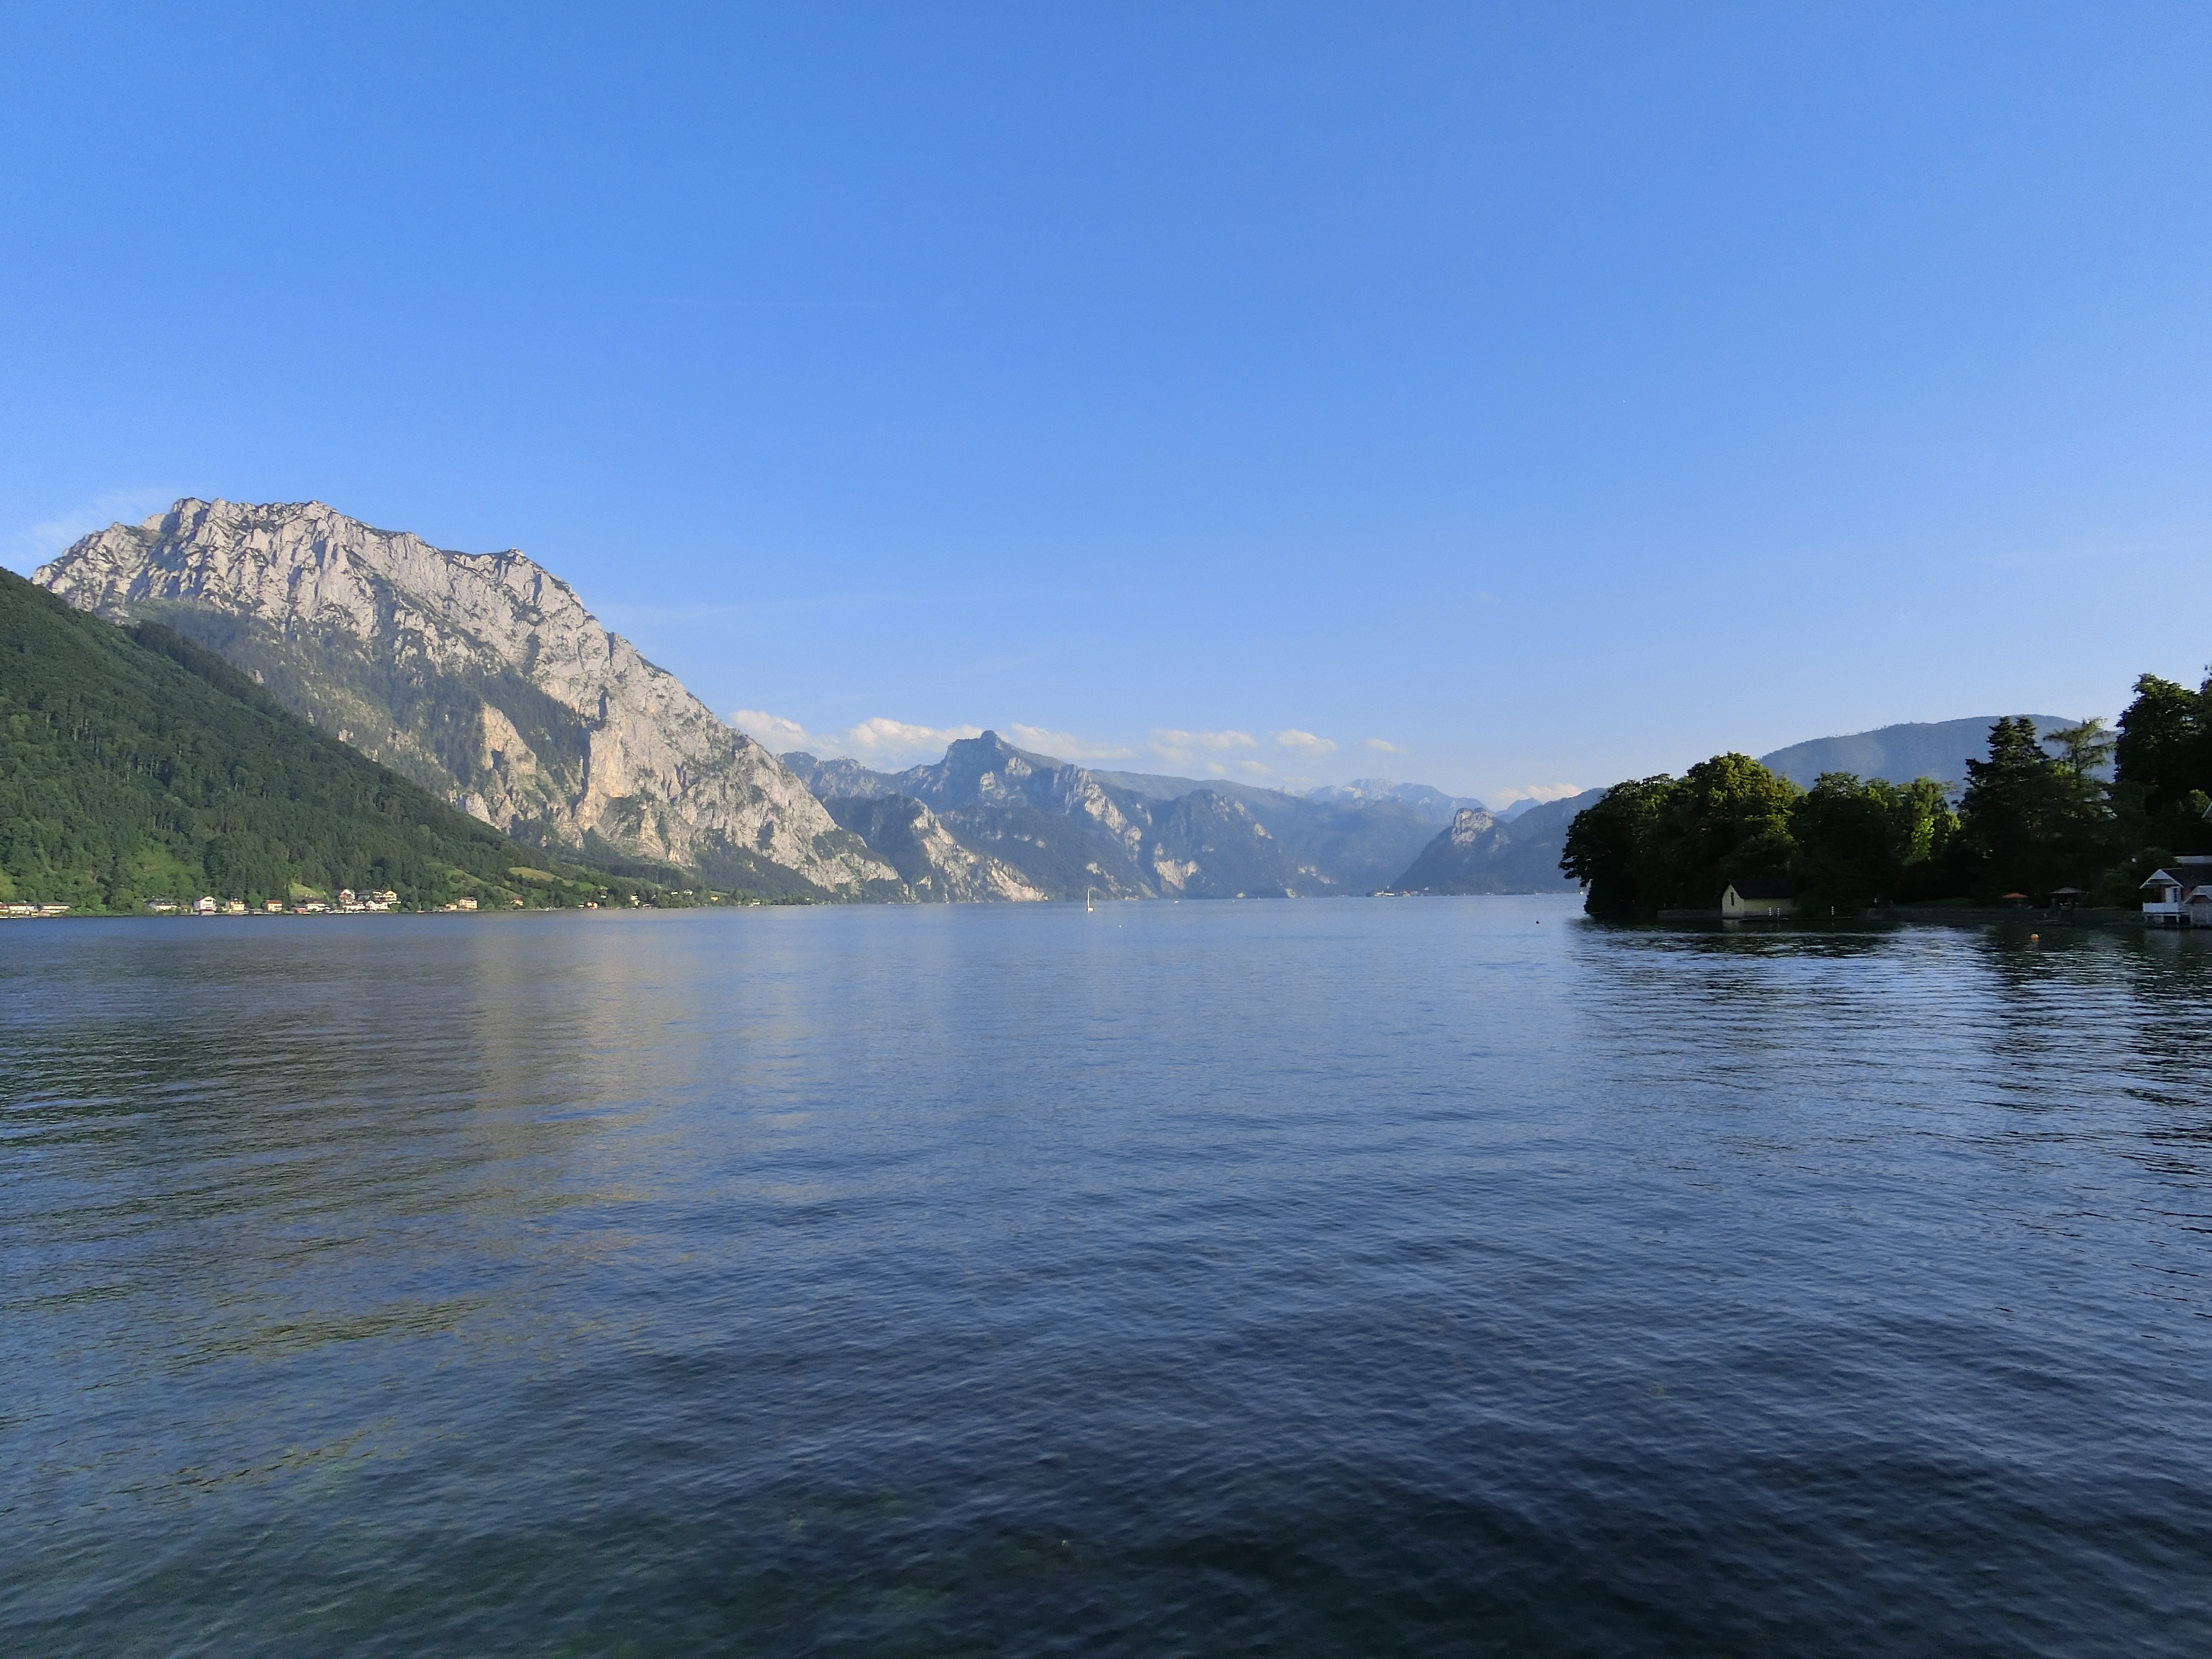
landscape, sea, water, mountain, boat, lake, river, mountain range, vehicle, bay, fjord, rest, reservoir, body of water, mountains, loch, landform, traunsee, geographical feature